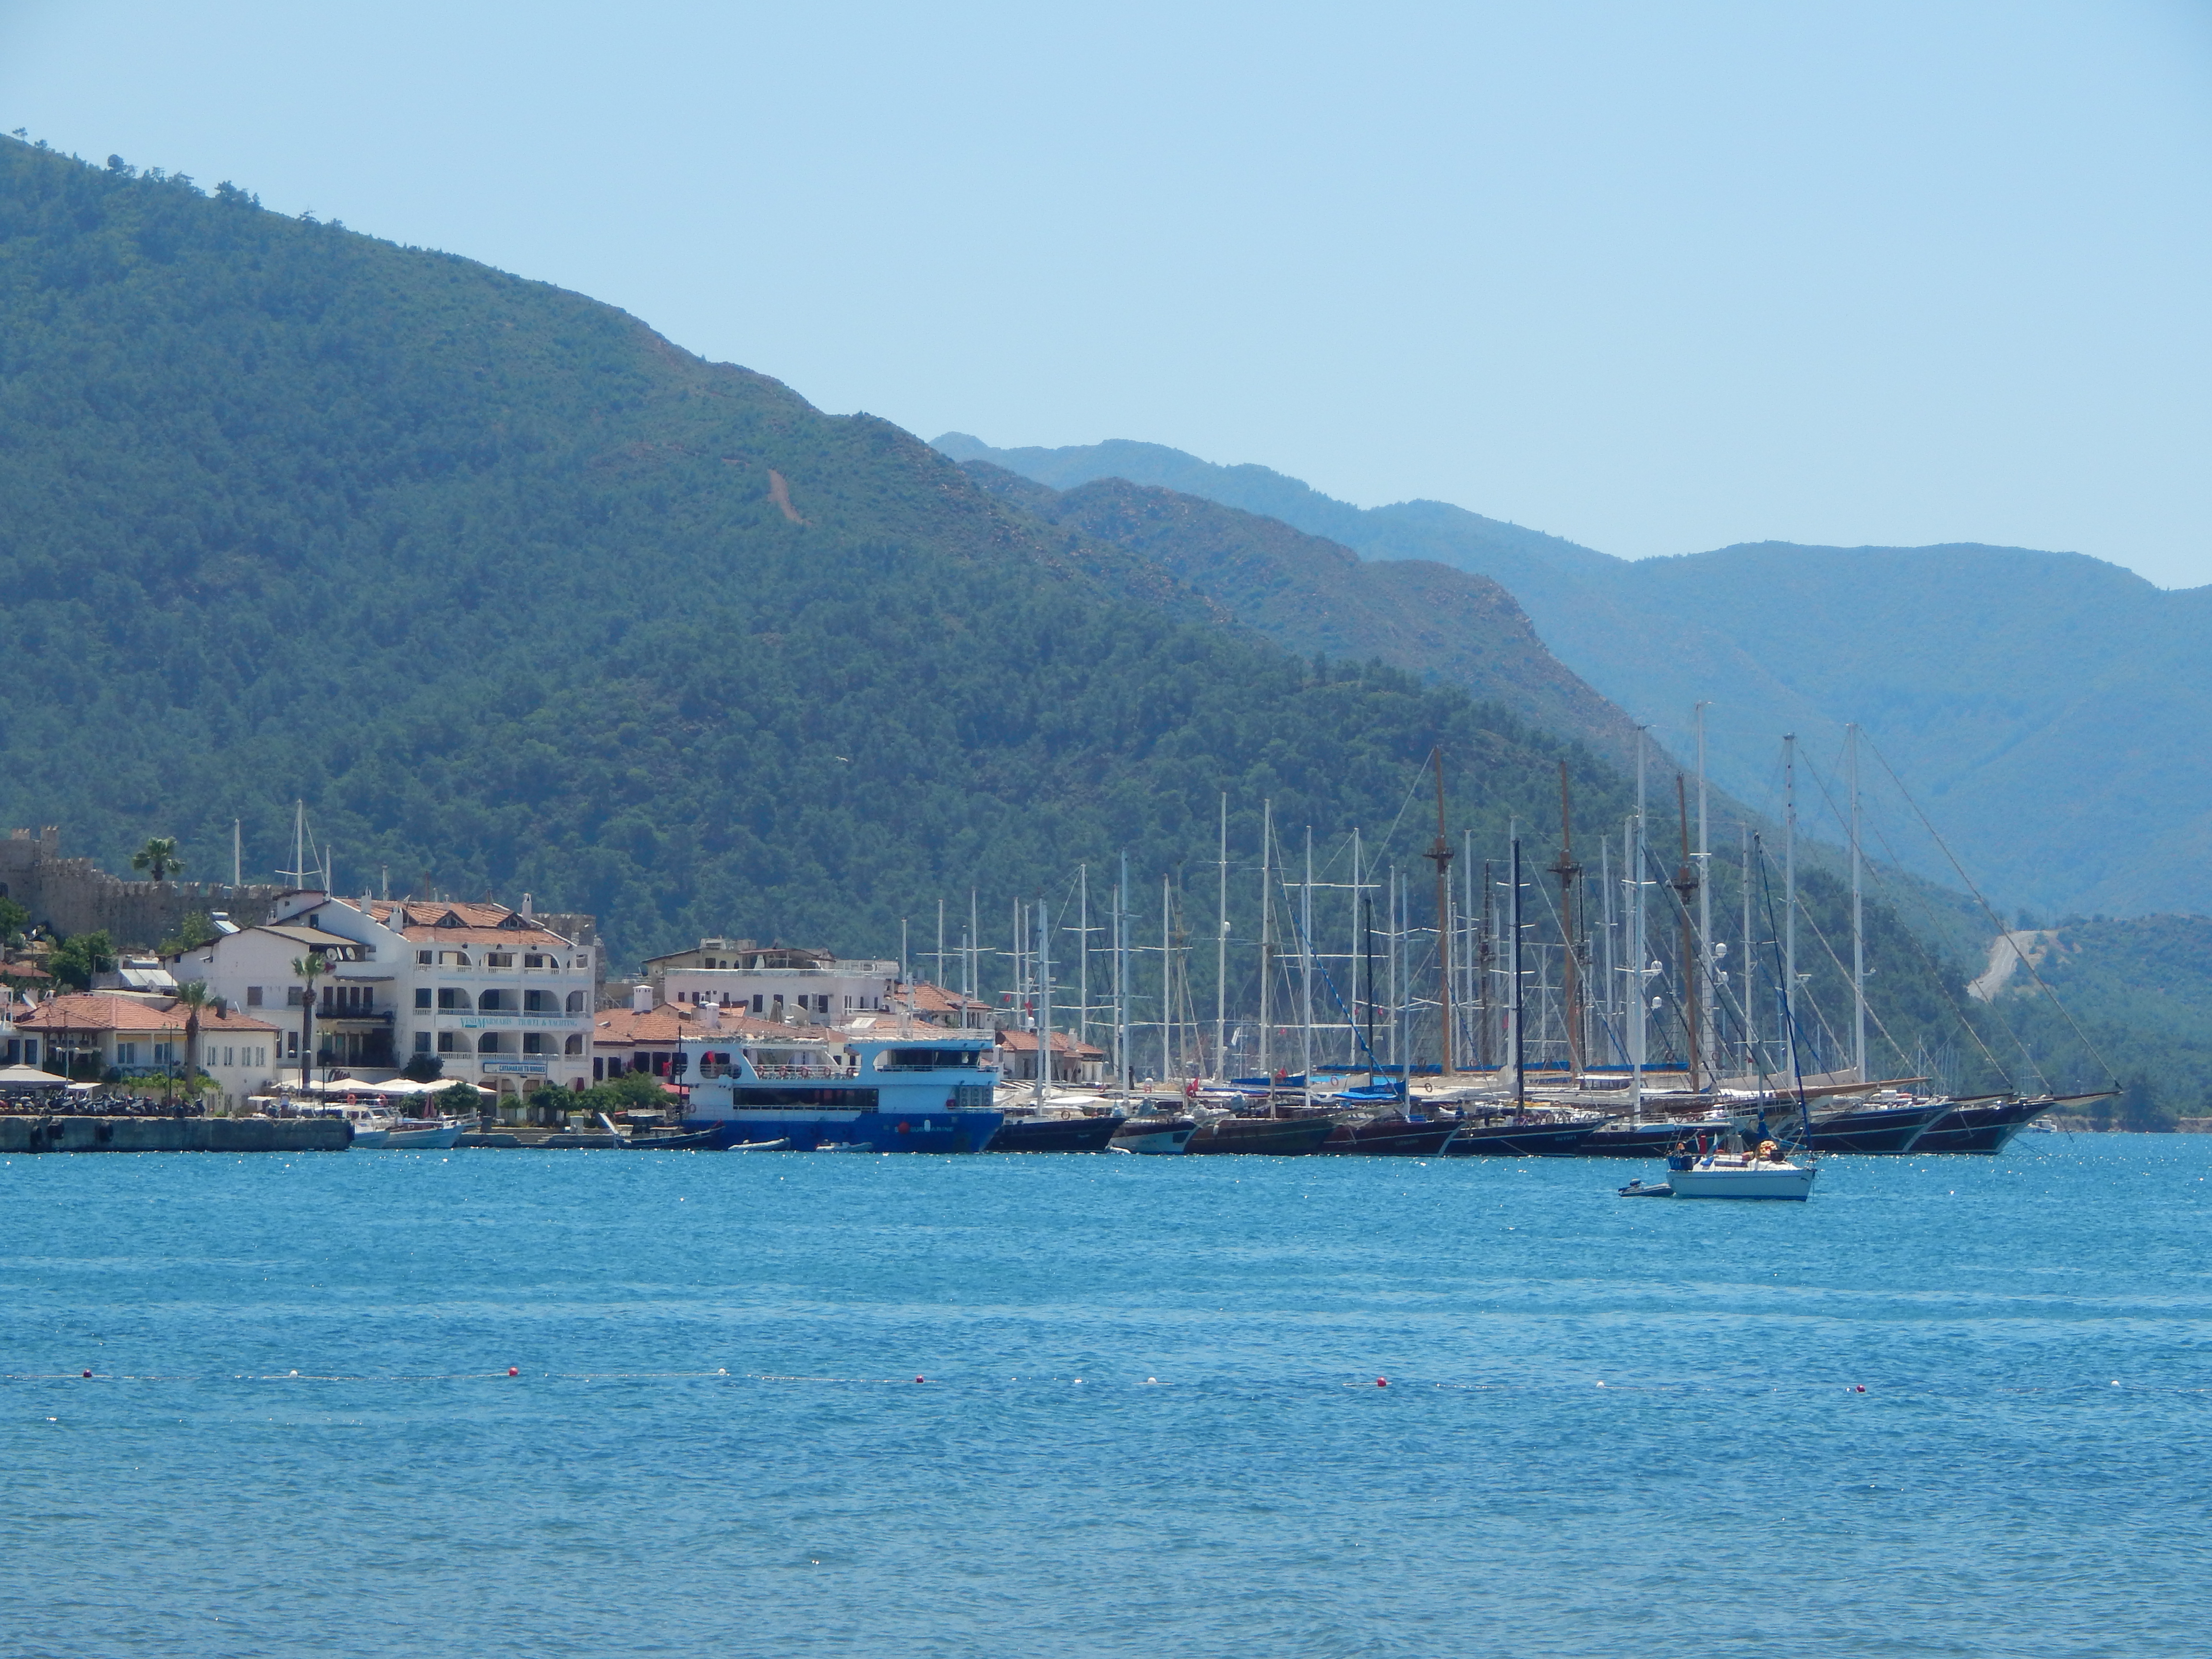
sea, landscape, marina, ship, view, travel, blue, summer, water, riviera, city, coast, boat, resort, harbor, cruise, yacht, sailing, destination, sky, waterway, coastal and oceanic landforms, promontory, loch, bay, lake, ocean, mountain, port, cape, ferry, inlet, calm, hill, tree, lake district, tourism, dock, reservoir